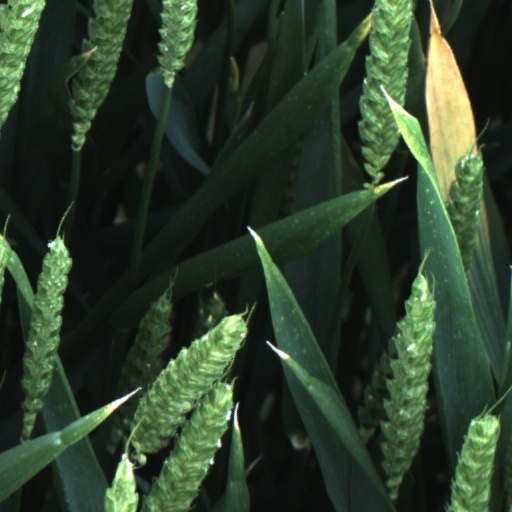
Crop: wheat